Carrie Brownstein

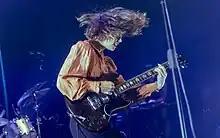
Brownstein performing with Sleater-Kinney in 2023 in London

Brownstein and former Helium guitarist/singer Mary Timony, recording as The Spells, released "The Age of Backwards E.P." in 1999.